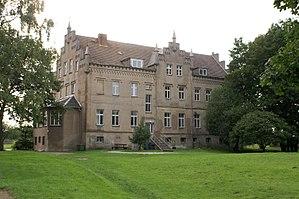
Le château de Wrangelsburg est un château allemand bâti en 1880 et situé à Wrangelsburg dans l'arrondissement de Poméranie-Occidentale-Rügen. Il appartient aujourd'hui à la commune de Wrangelsburg.
Wrangelsburg est une petite commune d'Allemagne située dans l'arrondissement de Poméranie-Occidentale-Greifswald, à 15 kilomètres au sud-est de Greifswald.